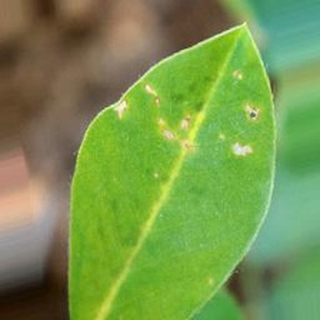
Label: healthy_groundnut